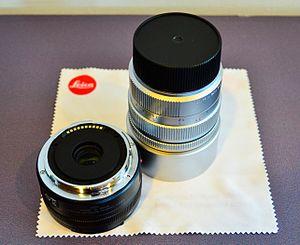
Le Leica T 701, premier appareil hybride de Leica.
La série Leica T regroupe, sous le nom d'une monture créée en 2014 par la marque allemande Leica, une gamme d'appareils photographiques hybrides et d'objectifs.